Ed Royce (politician)

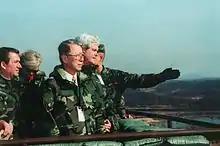
Congressmen Royce, Jay Kim and House Speaker Newt Gingrich face North Korea from the Joint Security Area in 1997

Situated in a district that supported Hillary Clinton in the 2016 Presidential election by a margin of eight points, Royce was widely viewed as one of the most vulnerable members of Congress. As of December 2017, polling in the 39th District showed a 36% approval rating for Royce and a 60% disapproval rating for President Trump. Additionally, the data showed that a large majority of voters disapproved of Royce's public support and vote in favor of the Republican Tax Cuts and Jobs Act of 2017. Acknowledging the difficult campaign ahead and the end of his six-year term as Chairman of the House Foreign Relations Committee, Royce decided to announce his retirement and decision to not run for reelection in 2018 via Twitter on January 8, 2018. Thirty minutes following his announcement, President Trump formally nominated Royce's wife Marie Royce to be Assistant Secretary of State for Educational and Cultural Affairs. In retiring, Royce joined the "casualty list" of 36 Republican members of the 115th Congress who have left or announced their intention to leave the House of Representatives.